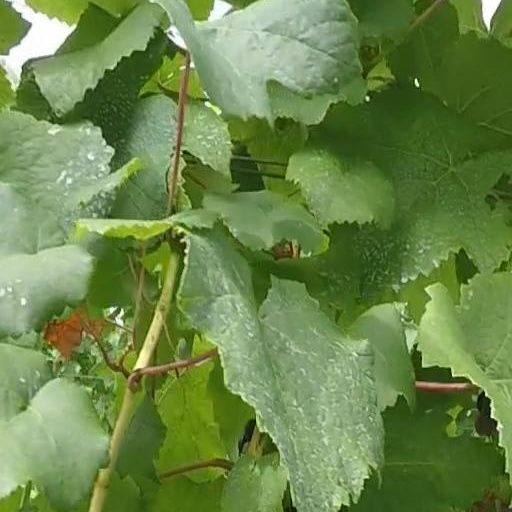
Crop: grape